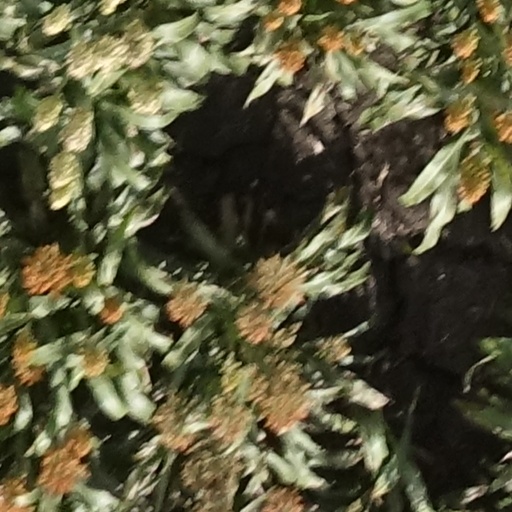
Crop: sorghum